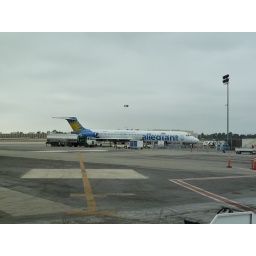
Prop plane flying over an Allegiant Air jet at Long Beach Airport in Long Beach, Califronia